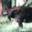
Label: deer